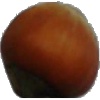
Label: Nut Forest 1